National Liberal Club

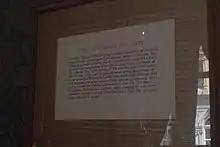
Memorial to Harry Willcock inside the National Liberal Club

The reunion of the two branches of the Liberal Party in the run-up to the December 1923 general election meant that the neighbouring 1920 Club for Lloyd George supporters was disbanded, and "the portraits of Lloyd George and [fellow Lloyd George Liberal] Churchill, long consigned to the cellar, were recovered and reinstated in the places of honour in the smoking room", although Churchill's defection back to the Conservatives within less than a year meant that his portrait was just as swiftly returned to the basement, and would not re-emerge for another 16 years.